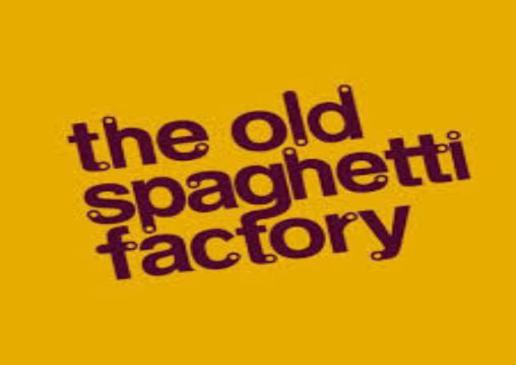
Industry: Food